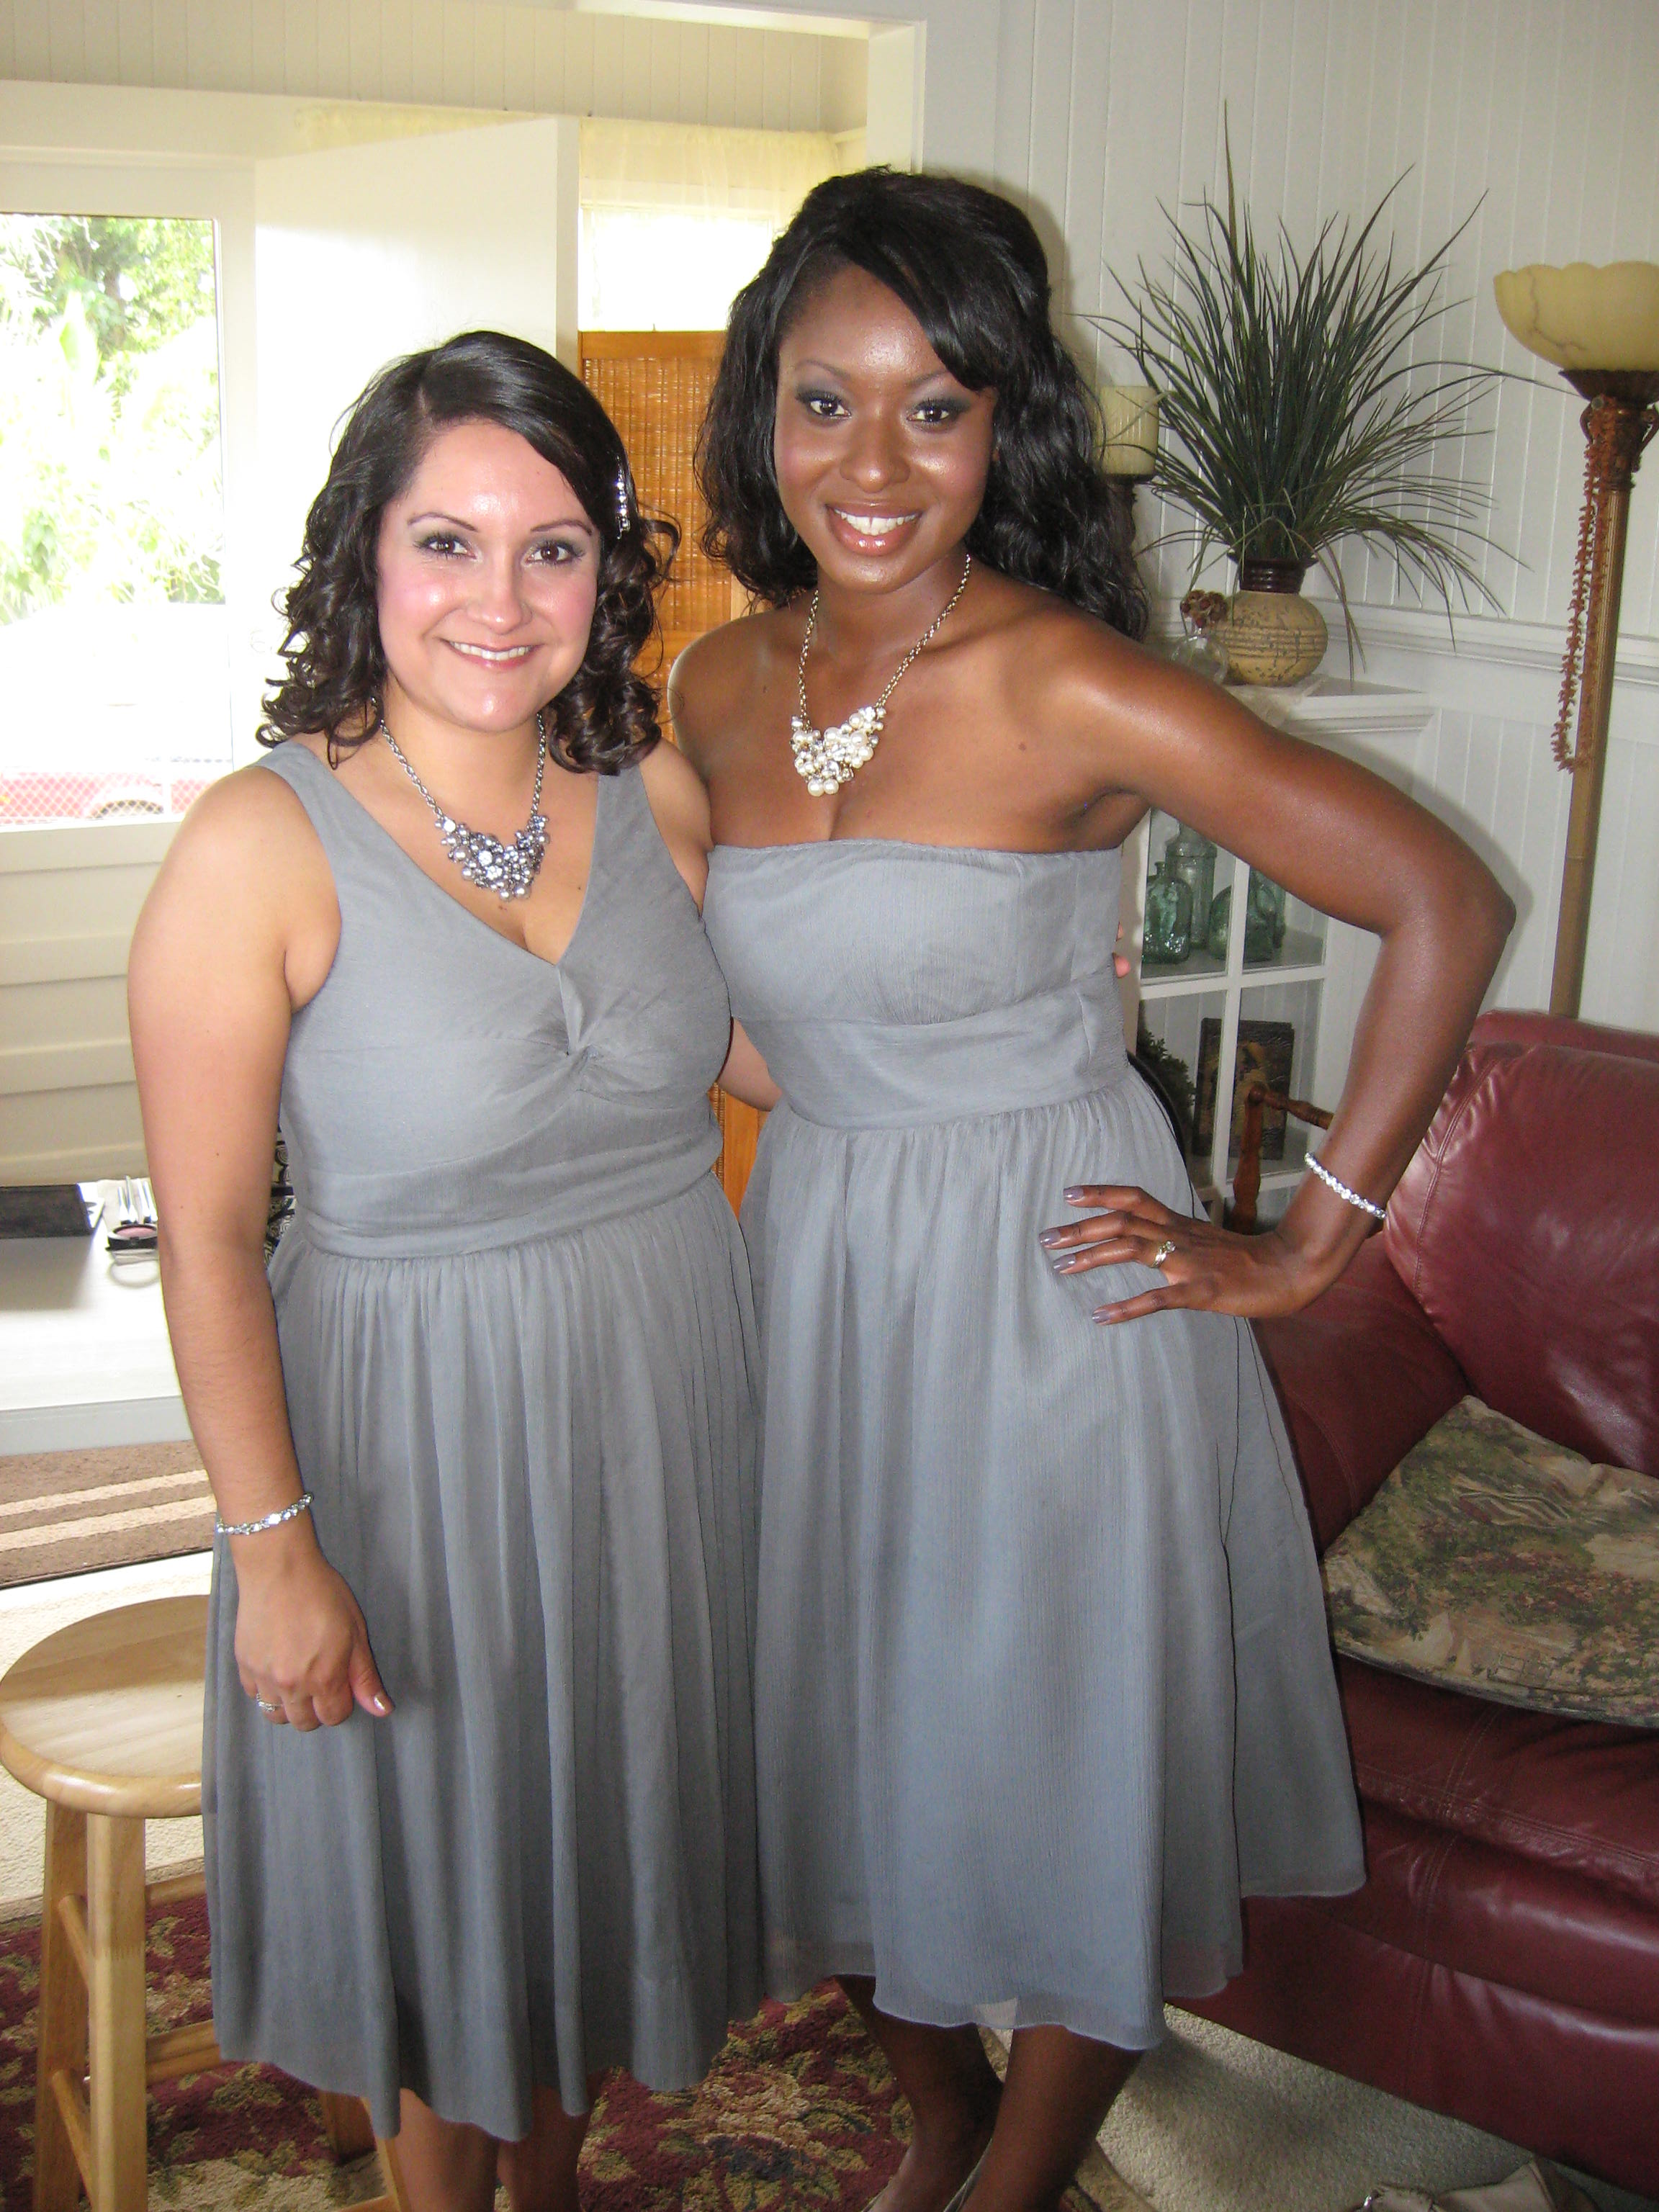
woman, clothing, hawaii, wedding, wedding dress, bride, cake, ceremony, creativecommons, dress, beauty, reception, prom, gown, jehovah, bridesmaid, quinceanera, bridal clothing